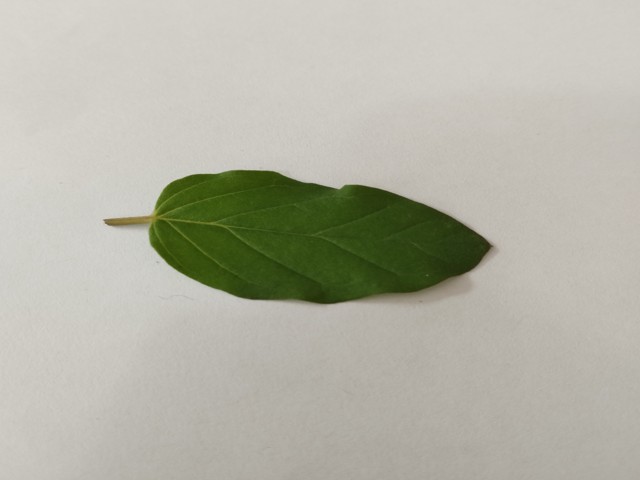
Plant: punarnava